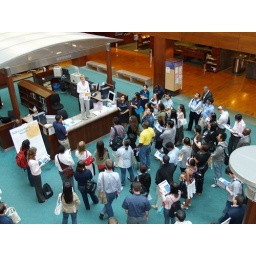
This the main service counter in the Newman Library which is across the street from the main building known as the Vertical Campus